Jocotitlán

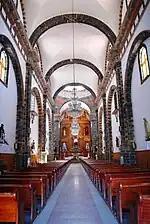
Nave of the Jesús Nazareno Church

The town of Jocotitlán is located at the foot of the Jocotitlán or Xocotepetl volcano in the northwest part of the State of Mexico, near the cities of Atlacomulco and Ixtlahuaca. It looks over a relatively flat area which is the Ixtlahuaca Valley. The center of this town has cobblestone streets and houses with red tile roofs. The social center of the community is the main plaza, with the parish church on the east side. The main plaza has two levels. The upper level contains a kiosk and a number of trees. Next to the plaza and the church, there is an enclosed rink for futbol rápido (fast soccer).